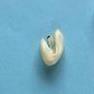
Maize quality: Bad